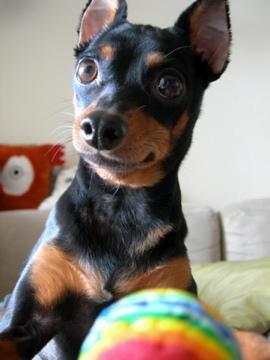
miniature_pinscher